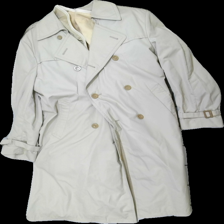
View: front
Type: Outerwear
Category: Ladies
Brand: Not in the list
Brand text on label: GDR
Colors: Beige
Material: 72% polyester 28% bomull
Pattern: Other
Cut: V-collar
Season: All
Stains: Minor
Holes: Minor
Damage: hål och smutsigt
Damage location: bottom right
Price range: <50
Recommended usage: Export
Description: Kappa med beiga knappar